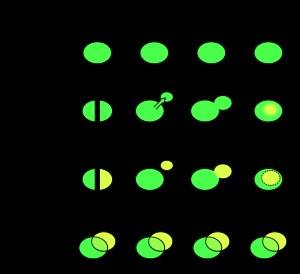
La phylogenèse ou phylogénie, du grec ancien φῦλον / phylon signifiant « lignée » et du grec ancien γένος / genos signifiant « famille, clan, tribu », est l'étude des relations de parenté entre êtres vivants :
La spéciation sympatrique ou spéciation sympatride est un processus de spéciation par lequel de nouvelles espèces très proches émergent d'un ancêtre commun alors qu'elles habitent la même région géographique. Elle est, avec la spéciation allopatrique et péripatrique, l'une des catégories de base de spéciation géographique. L'expression a été inventée en 1904 par Poulton.
La spéciation est, en biologie, le processus évolutif par lequel de nouvelles espèces vivantes se forment à partir d'ancêtres communs.
Péripatrique et péripatrie sont des termes de biogéographie faisant référence à des organismes dont les biotopes sont très proches mais ne se chevauchent pas, c'est-à-dire séparés par un lieu où ces espèces n'apparaissent pas. De tels individus sont habituellement proches, leur répartition est le résultat de la spéciation péripatrique.